Beeston Hill Y Station

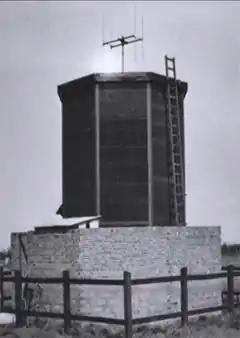
Beeston Hill Y Station

Beeston Hill Y Station was a secret listening station located on the summit of Beeston Hill, Sheringham in the English county of Norfolk. The chain of Y stations were the front line of the War Office's Bletchley Park, which had the code name station X.